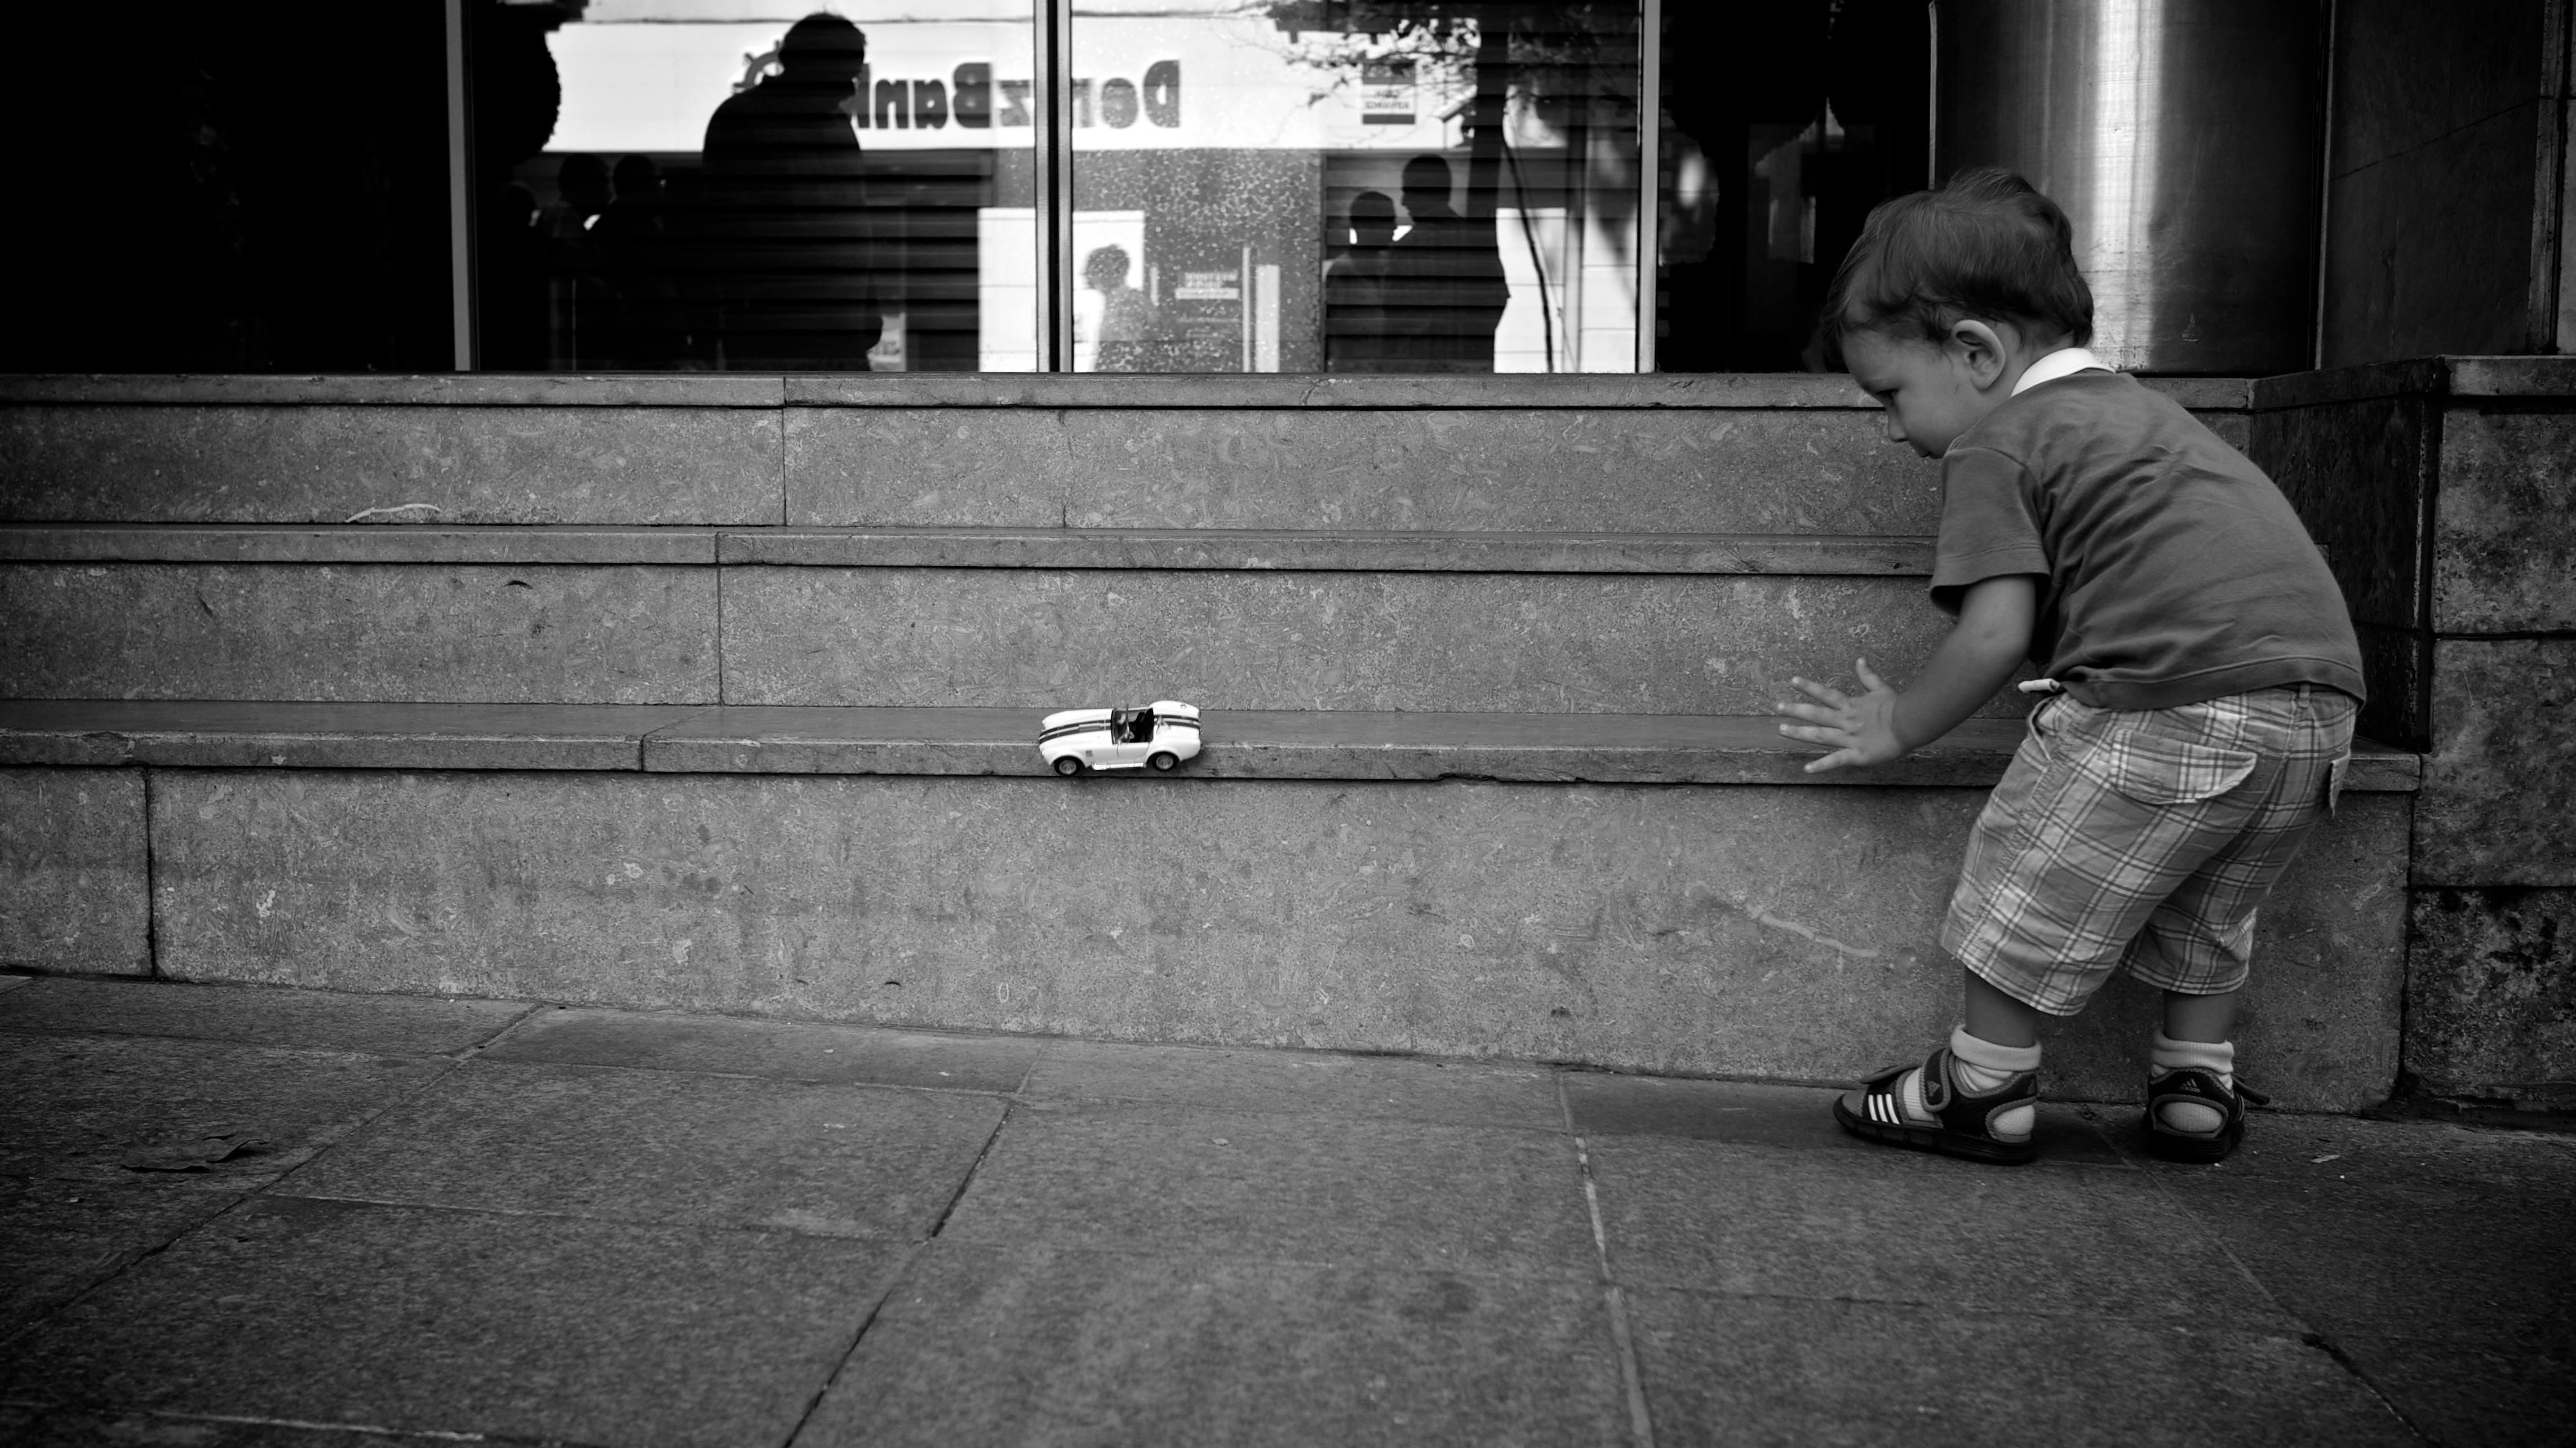
black and white, road, white, street, photography, ebook, color, training, darkness, black, monochrome, streetphotography, flickr, thomas, video, digital camera, infrastructure, olympus, photograph, snapshot, omd, fuji, shape, leica, monochrom, leuthard, hcb, thomasleuthard, monochrome photography, film noir, human positions